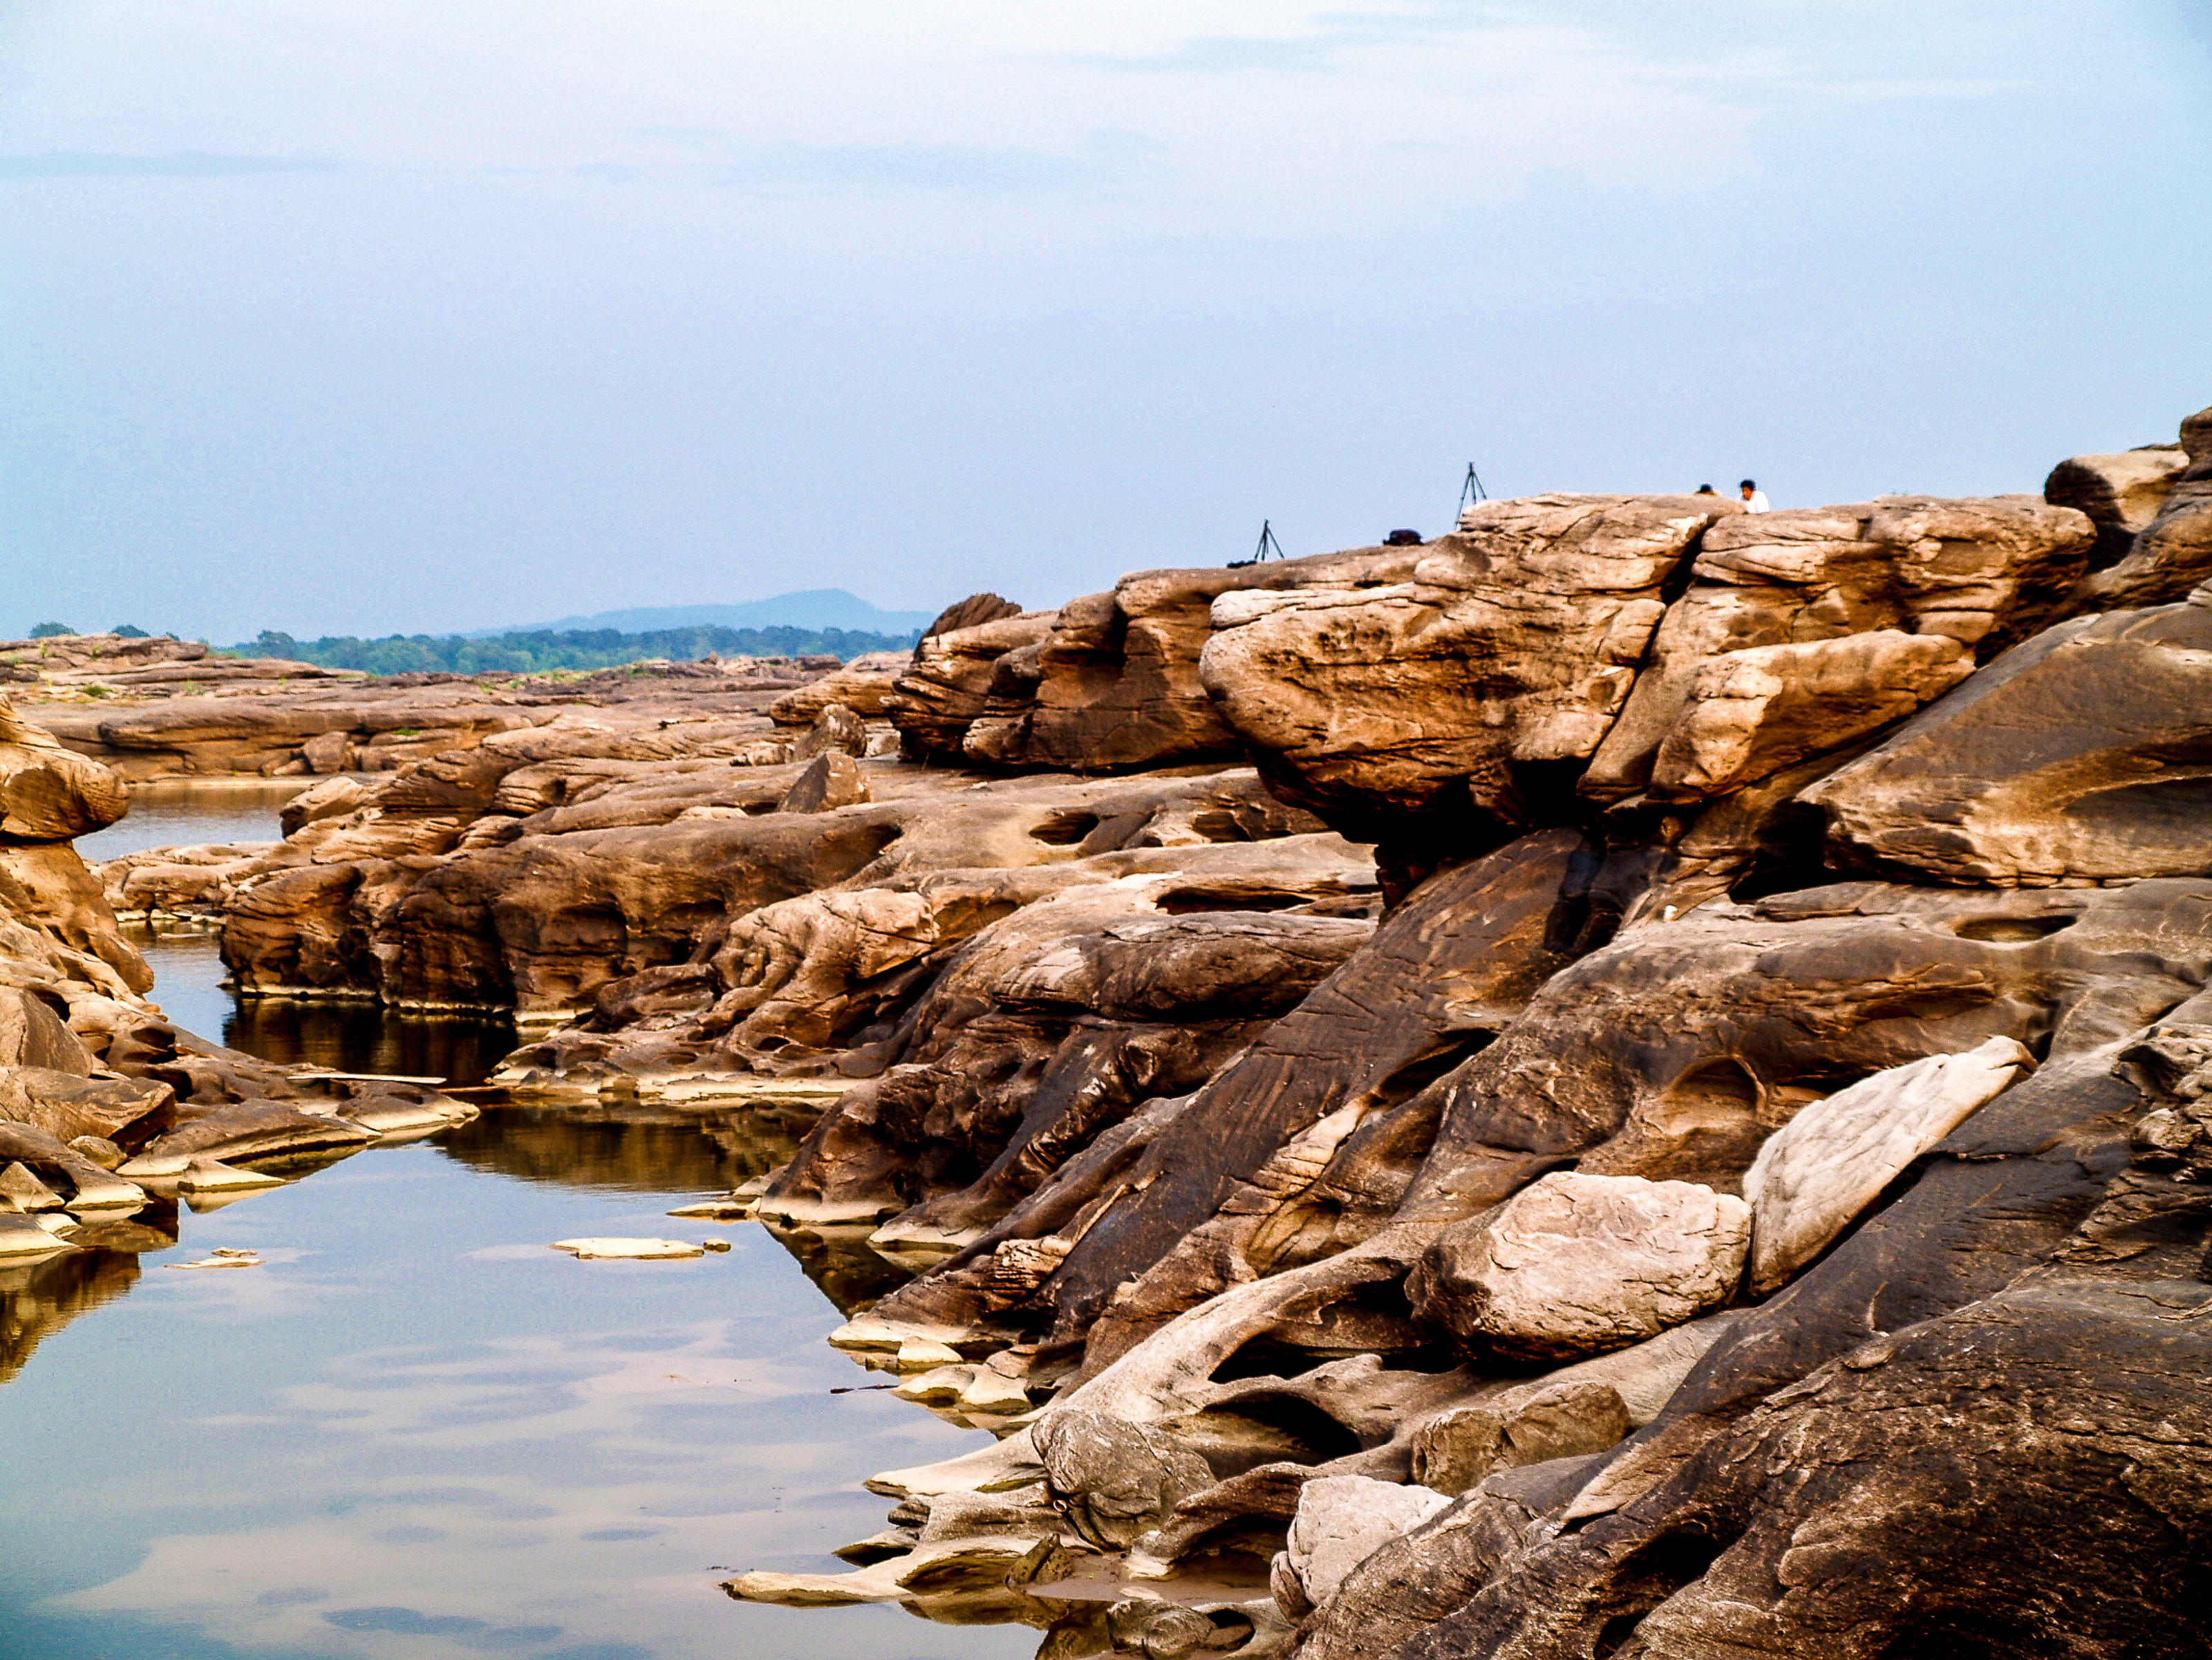
rock, travel, water, landscape, stone, view, tropical, thailand, sky, nature, sampanbok, beautiful, landmark, natural, summer, river, park, canyon, scenery, vacation, unseen, outdoor, thai, amazing, grand, mekong, background, tourist, hole, rocky, coast, sea, badlands, cliff, shore, terrain, geology, formation, wood, outcrop, bedrock, escarpment, horizon, cape, ocean